Stockholm congestion tax

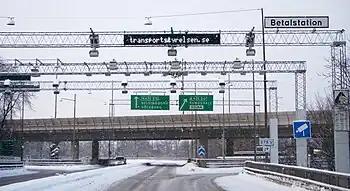
The control point up to Essingeleden.

The Stockholm congestion tax, also referred to as the Stockholm congestion charge, is a congestion pricing system implemented as a tax levied on most vehicles entering and exiting central Stockholm, Sweden. The congestion tax was implemented on a permanent basis on 1 August 2007, after a seven-month trial period between 3 January 2006 and 31 July 2006. It was inspired by Singapore's Electronic Road Pricing (ERP) system, which was first introduced as the Area Licensing Scheme in 1975.